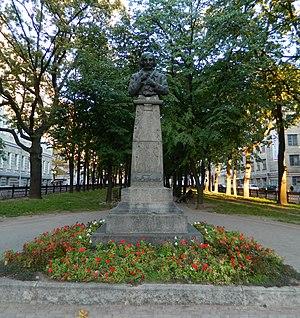
Boris Vassilievitch Edwards, né le 27 mai 1860 à Odessa et mort le 12 février 1924 à Malte, est un sculpteur russe d'origine anglaise.